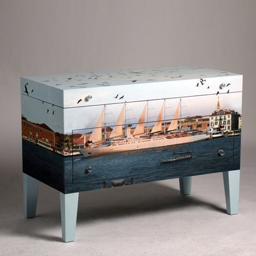
artist and person presents furniture disguised as buildings in an exhibition .